The Card Player

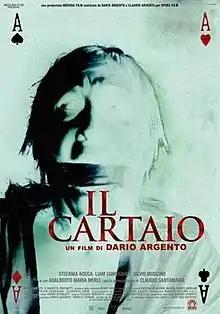
Italian theatrical poster

The Card Player (Italian: Il cartaio) is a 2004 giallo film directed by Dario Argento. The film stars Stefania Rocca and Liam Cunningham and is Argento's second giallo feature of the decade (following "Sleepless").